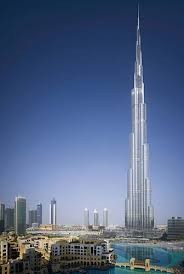
Landmark: Burj Khalifa